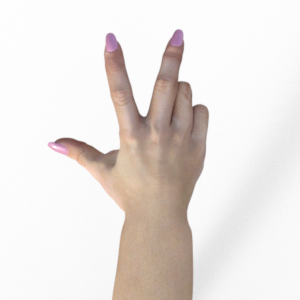
Label: scissors